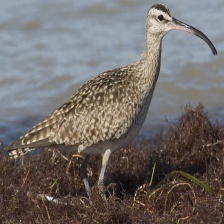
Species: WHIMBREL
Scientific name: NUMENIUS PHAEOPUS